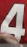
Number: 4